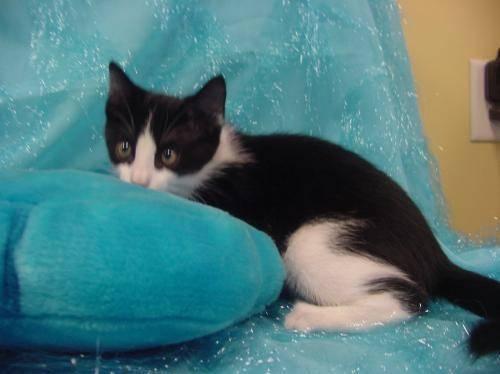
cat